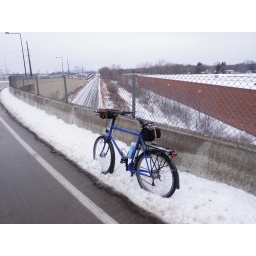
Minneapolis in background. Showing the black reflective tape covering the fenders (and also covering the yellow reflective tape).